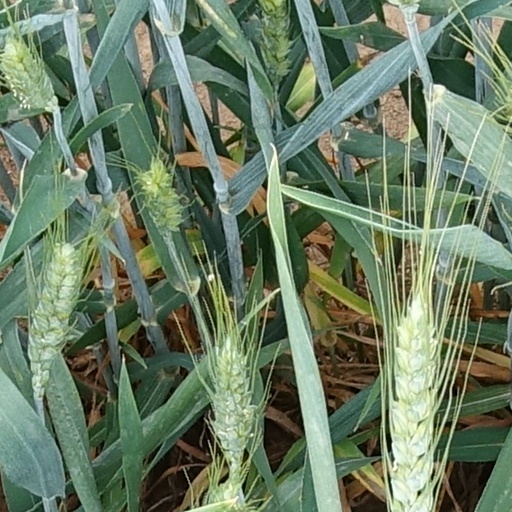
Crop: wheat